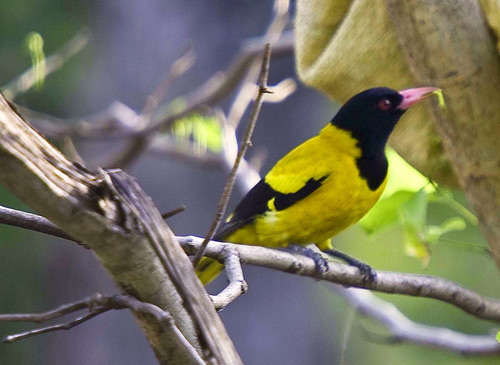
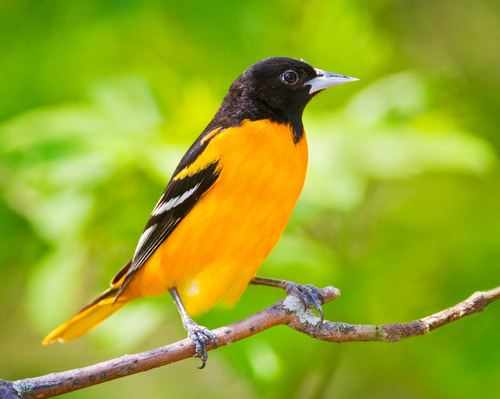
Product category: misc
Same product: yes